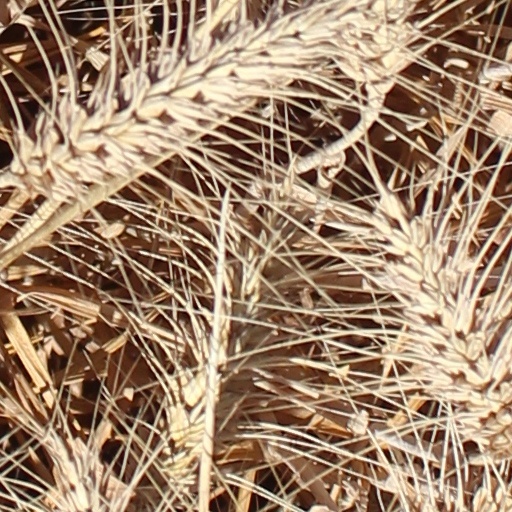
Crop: wheat